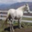
Label: horse